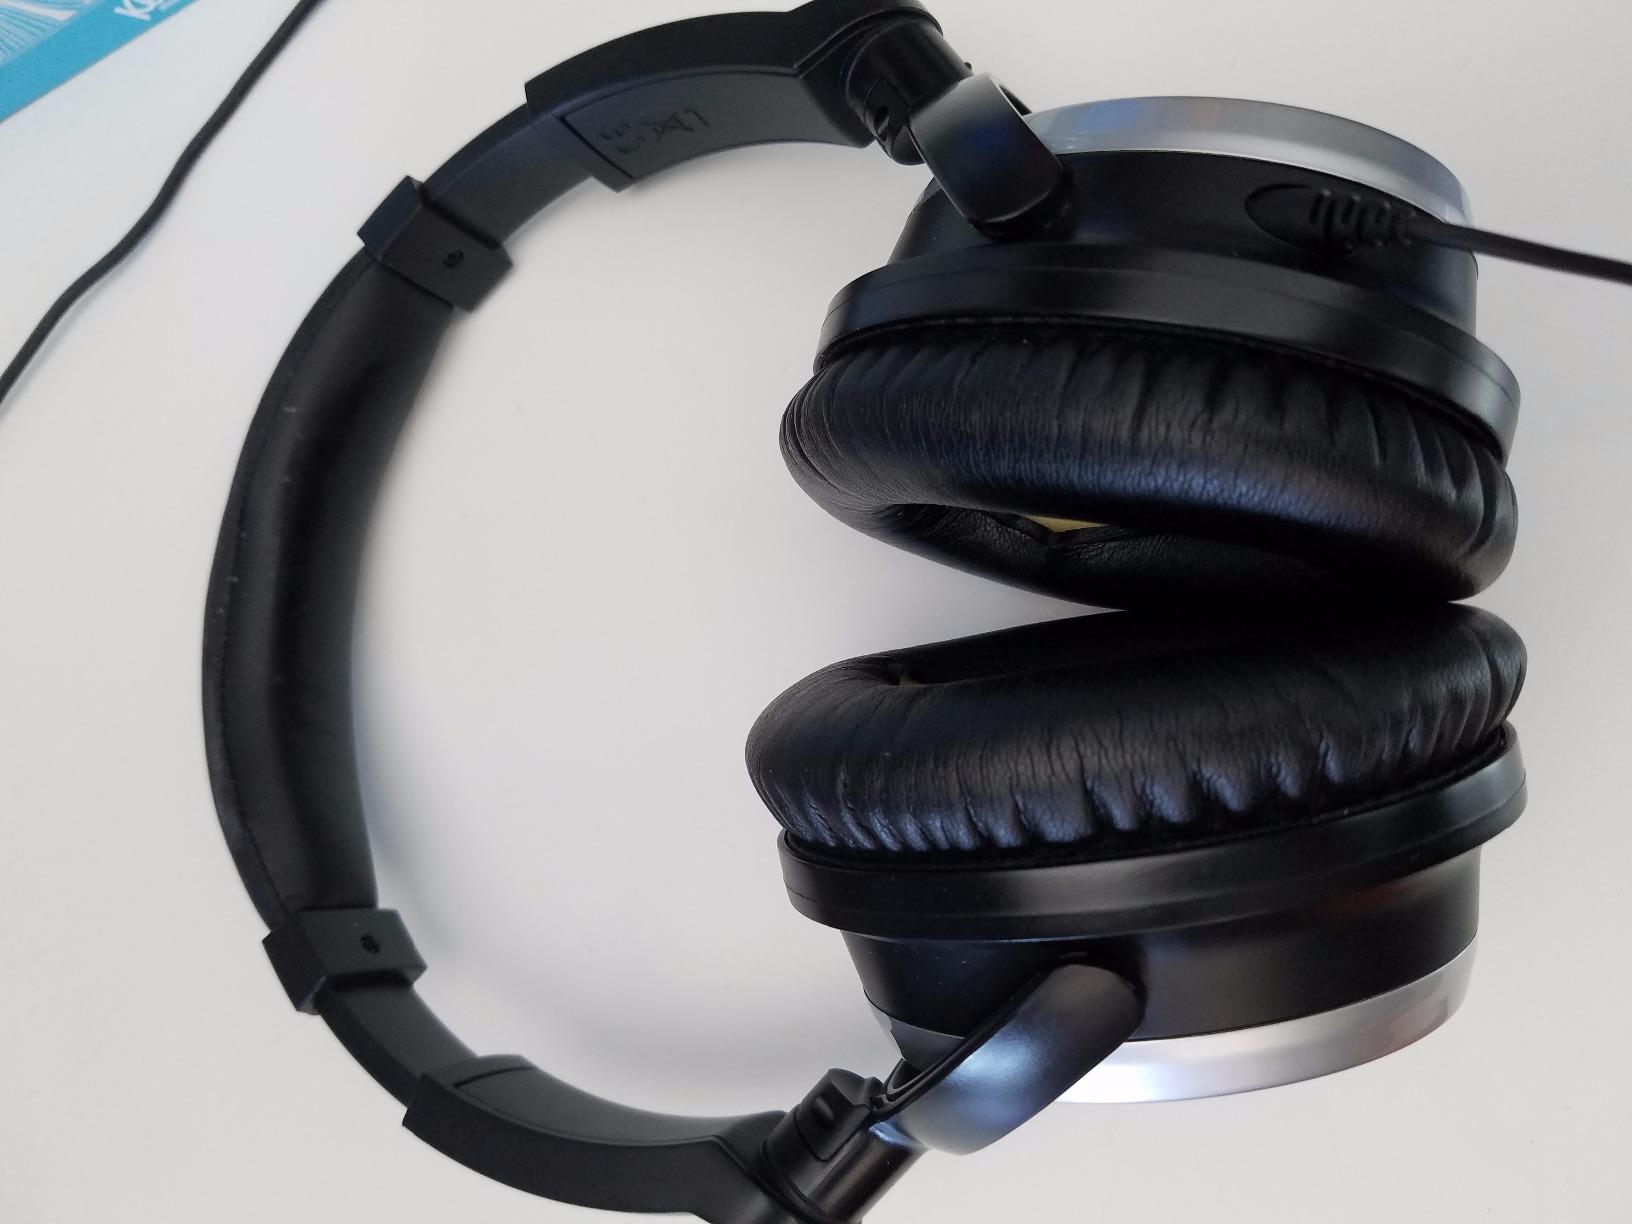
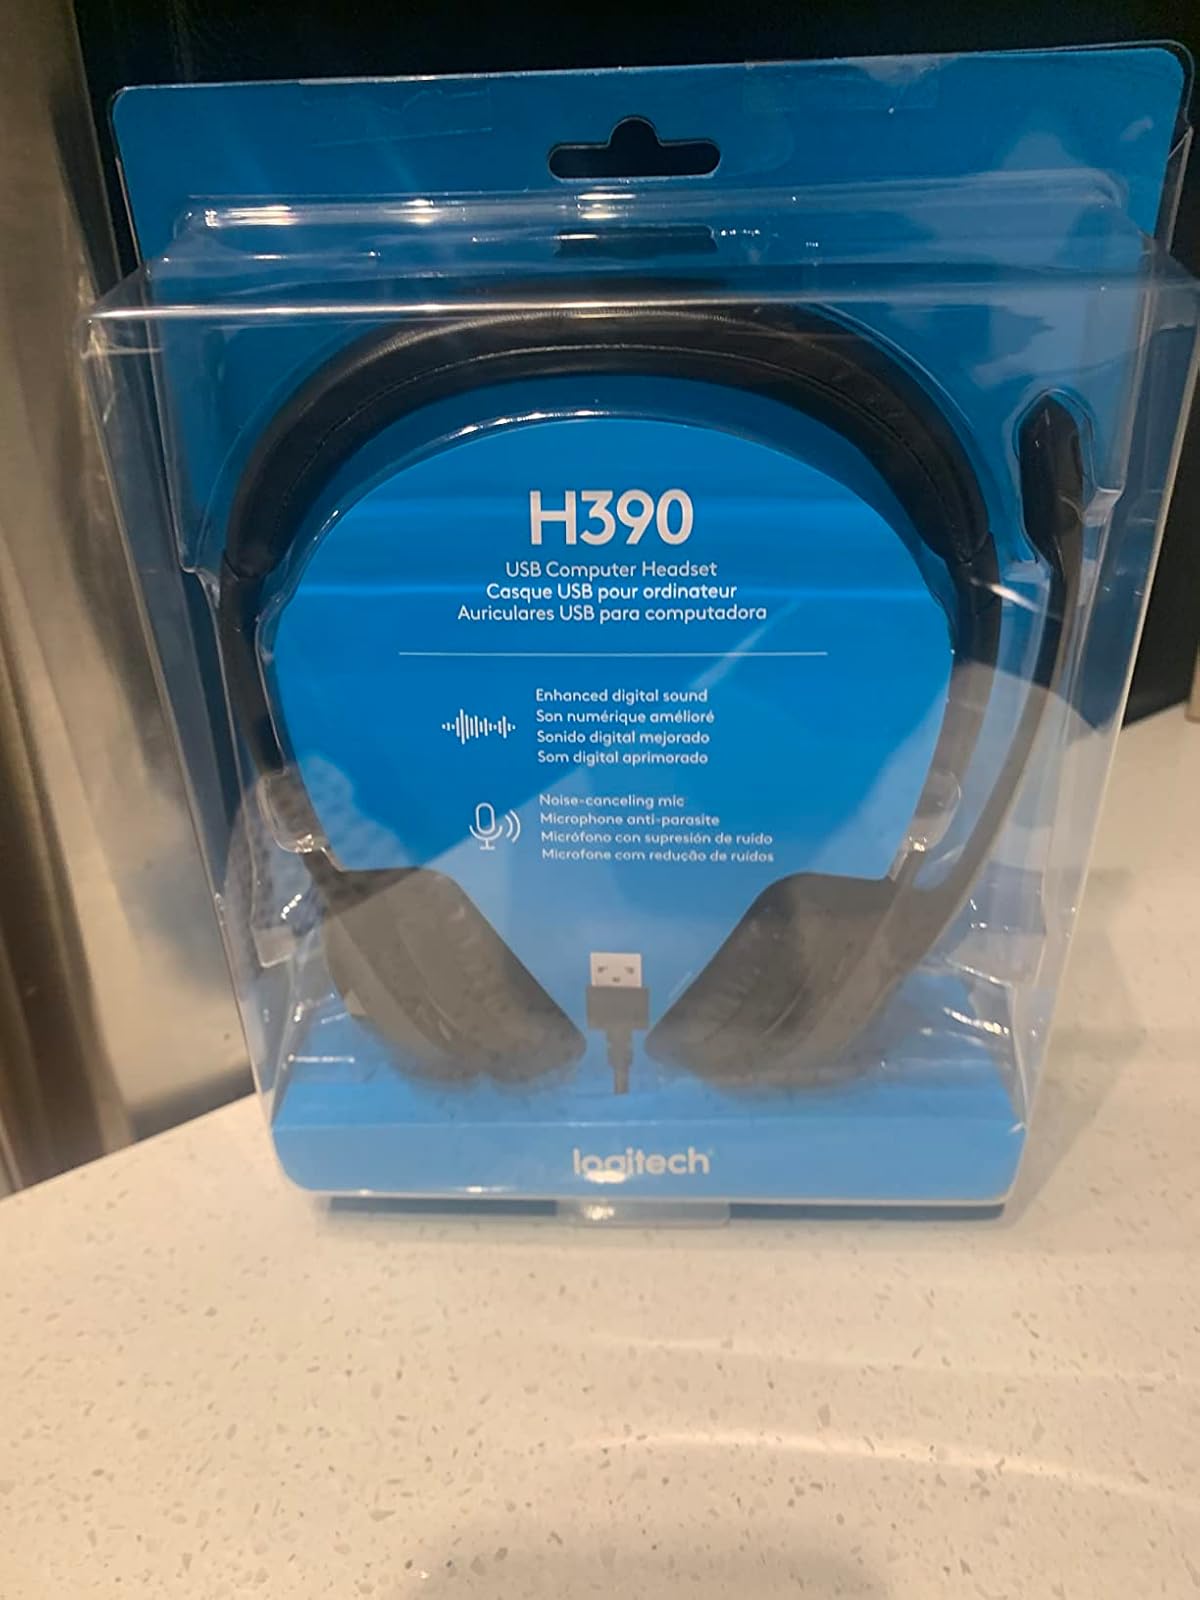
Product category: headphones
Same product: no